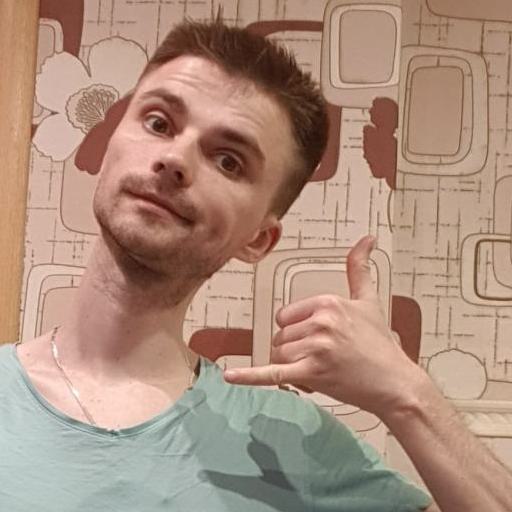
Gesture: call